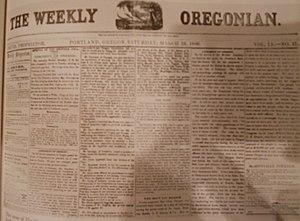
L'hebdomadaire Weekly Oregonian est le premier journal fondé à Portland, en 1850. Il adopte une parution quotidienne et est rebaptisé The Morning Oregonian en 1861, puis The Oregonian en 1937. En 1950, il est racheté par le groupe de presse Advance Publications appartenant à la famille Newhouse.